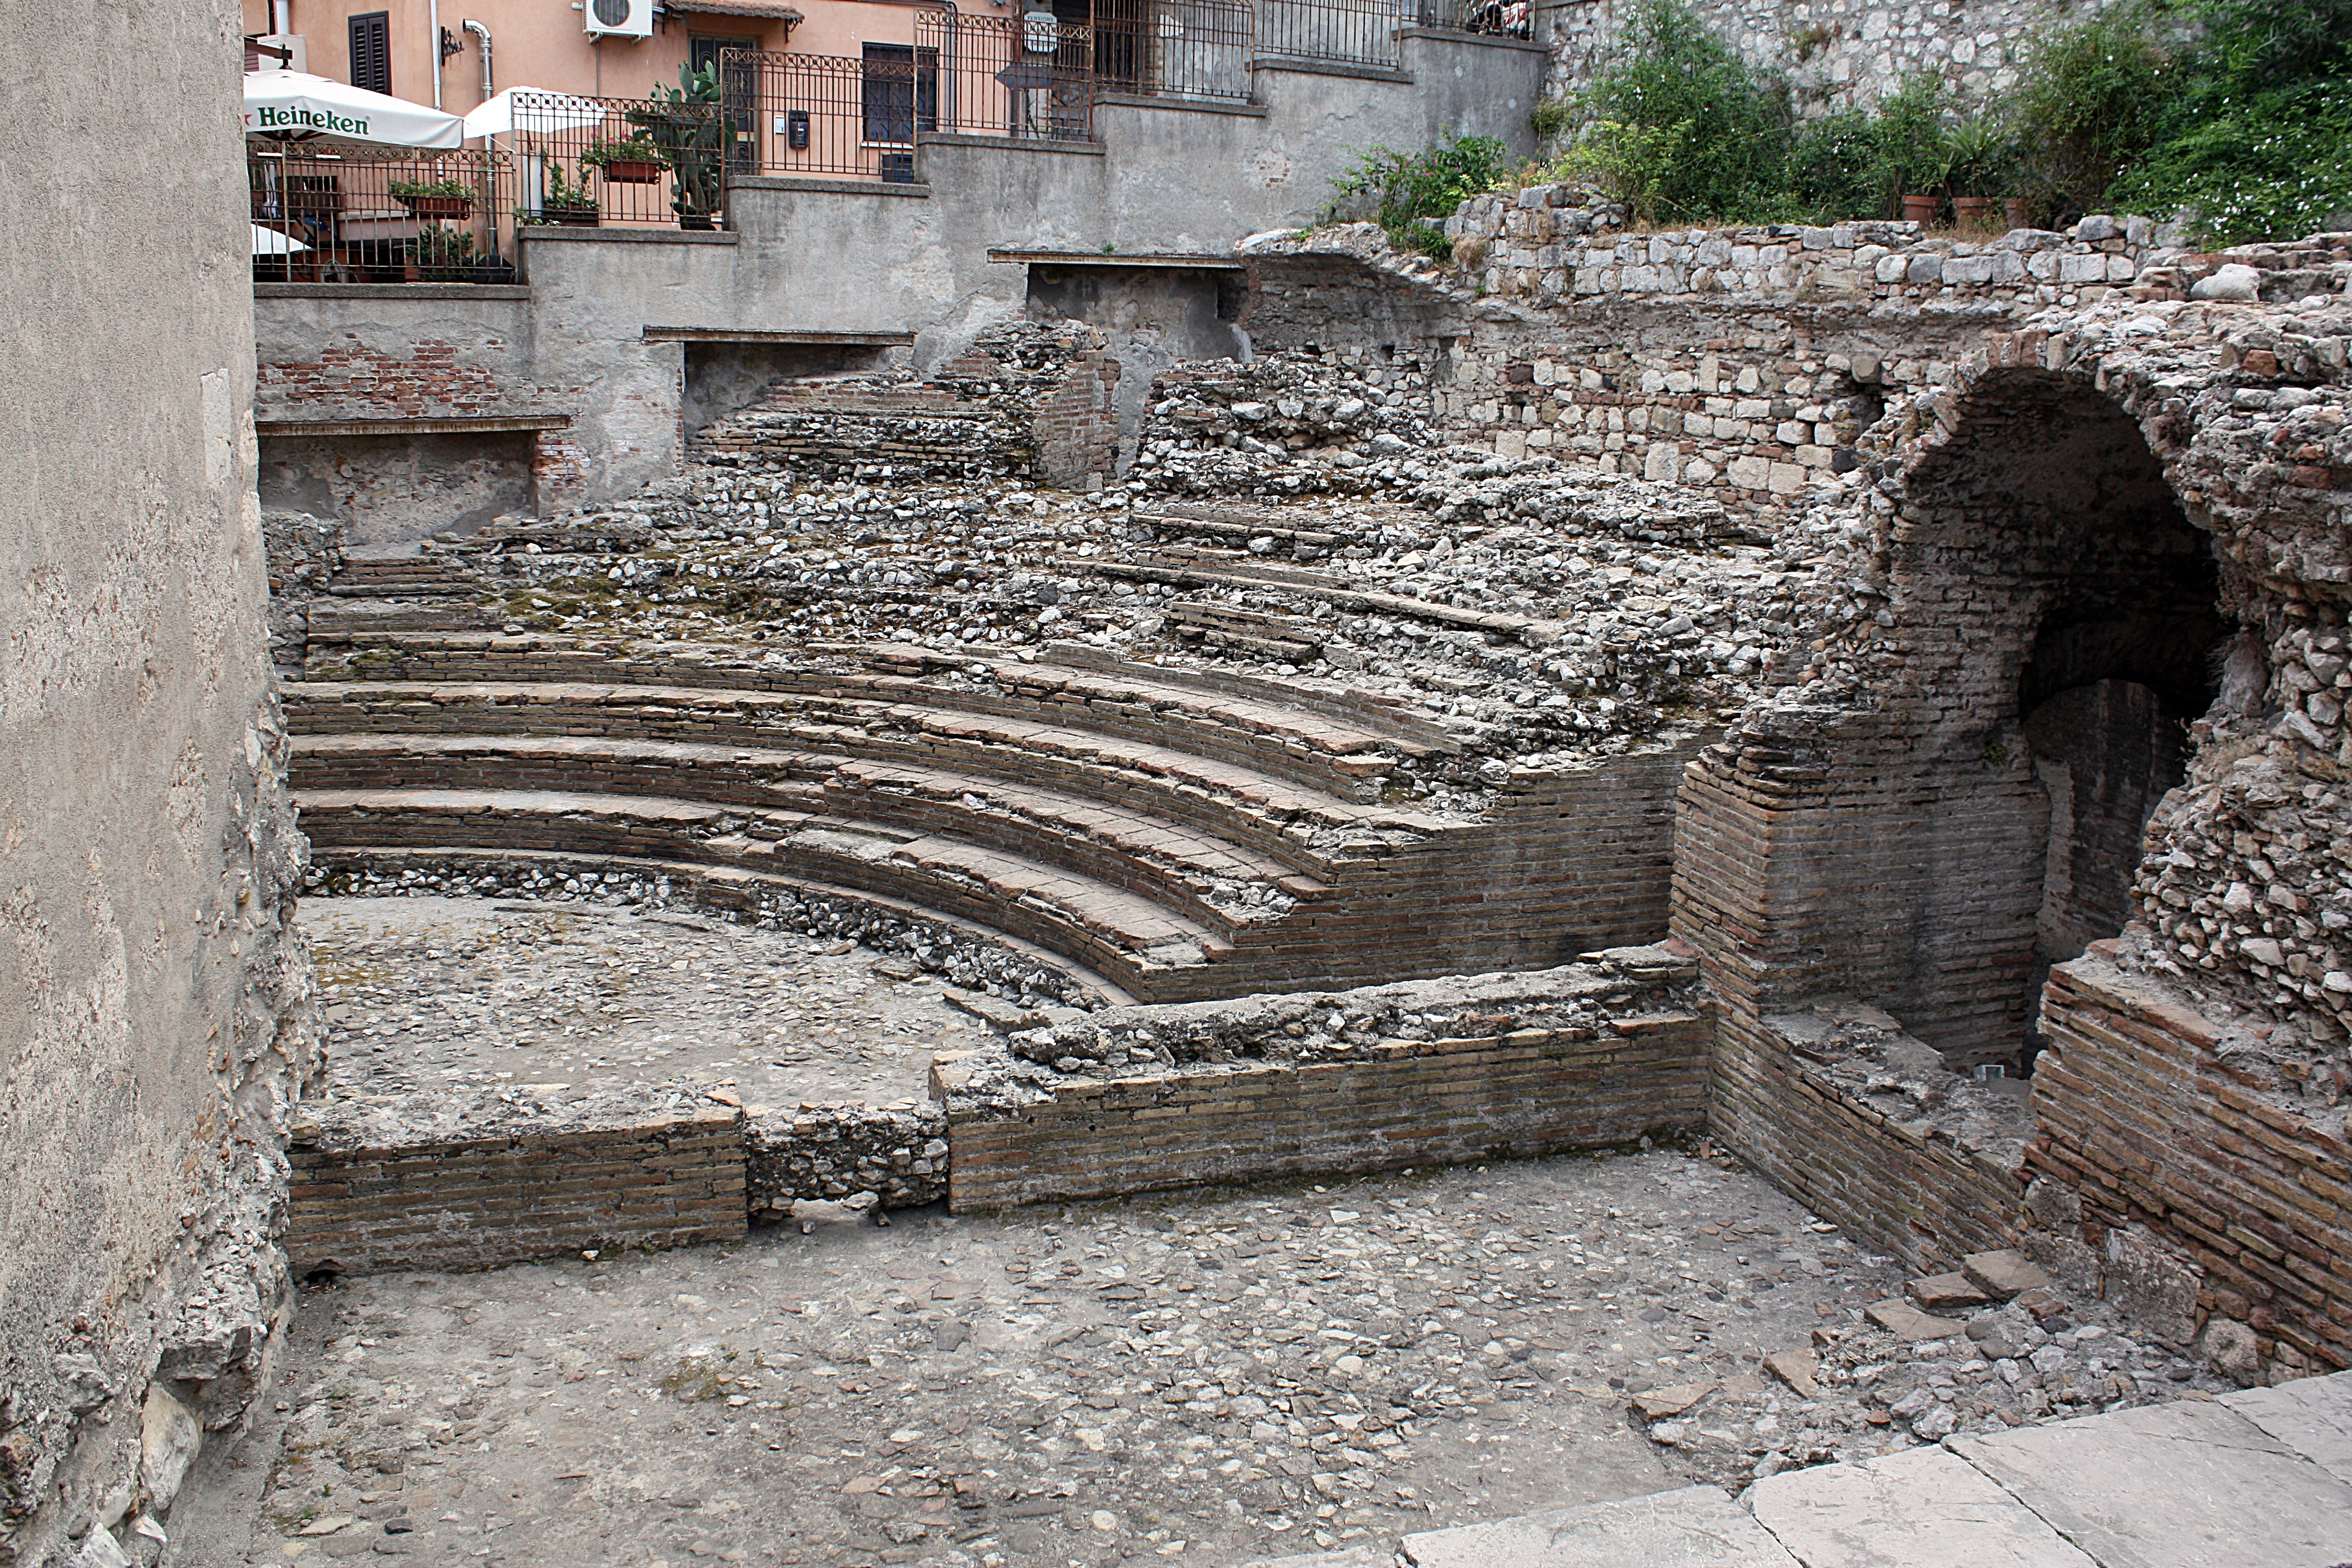
rock, architecture, building, wall, monument, audience, italy, stone wall, fortification, temple, ruins, history, sicily, taormina, the ruins of the, archaeological site, ancient ruins, the amphitheater, ancient history, the ruins of the theater, greek ruins